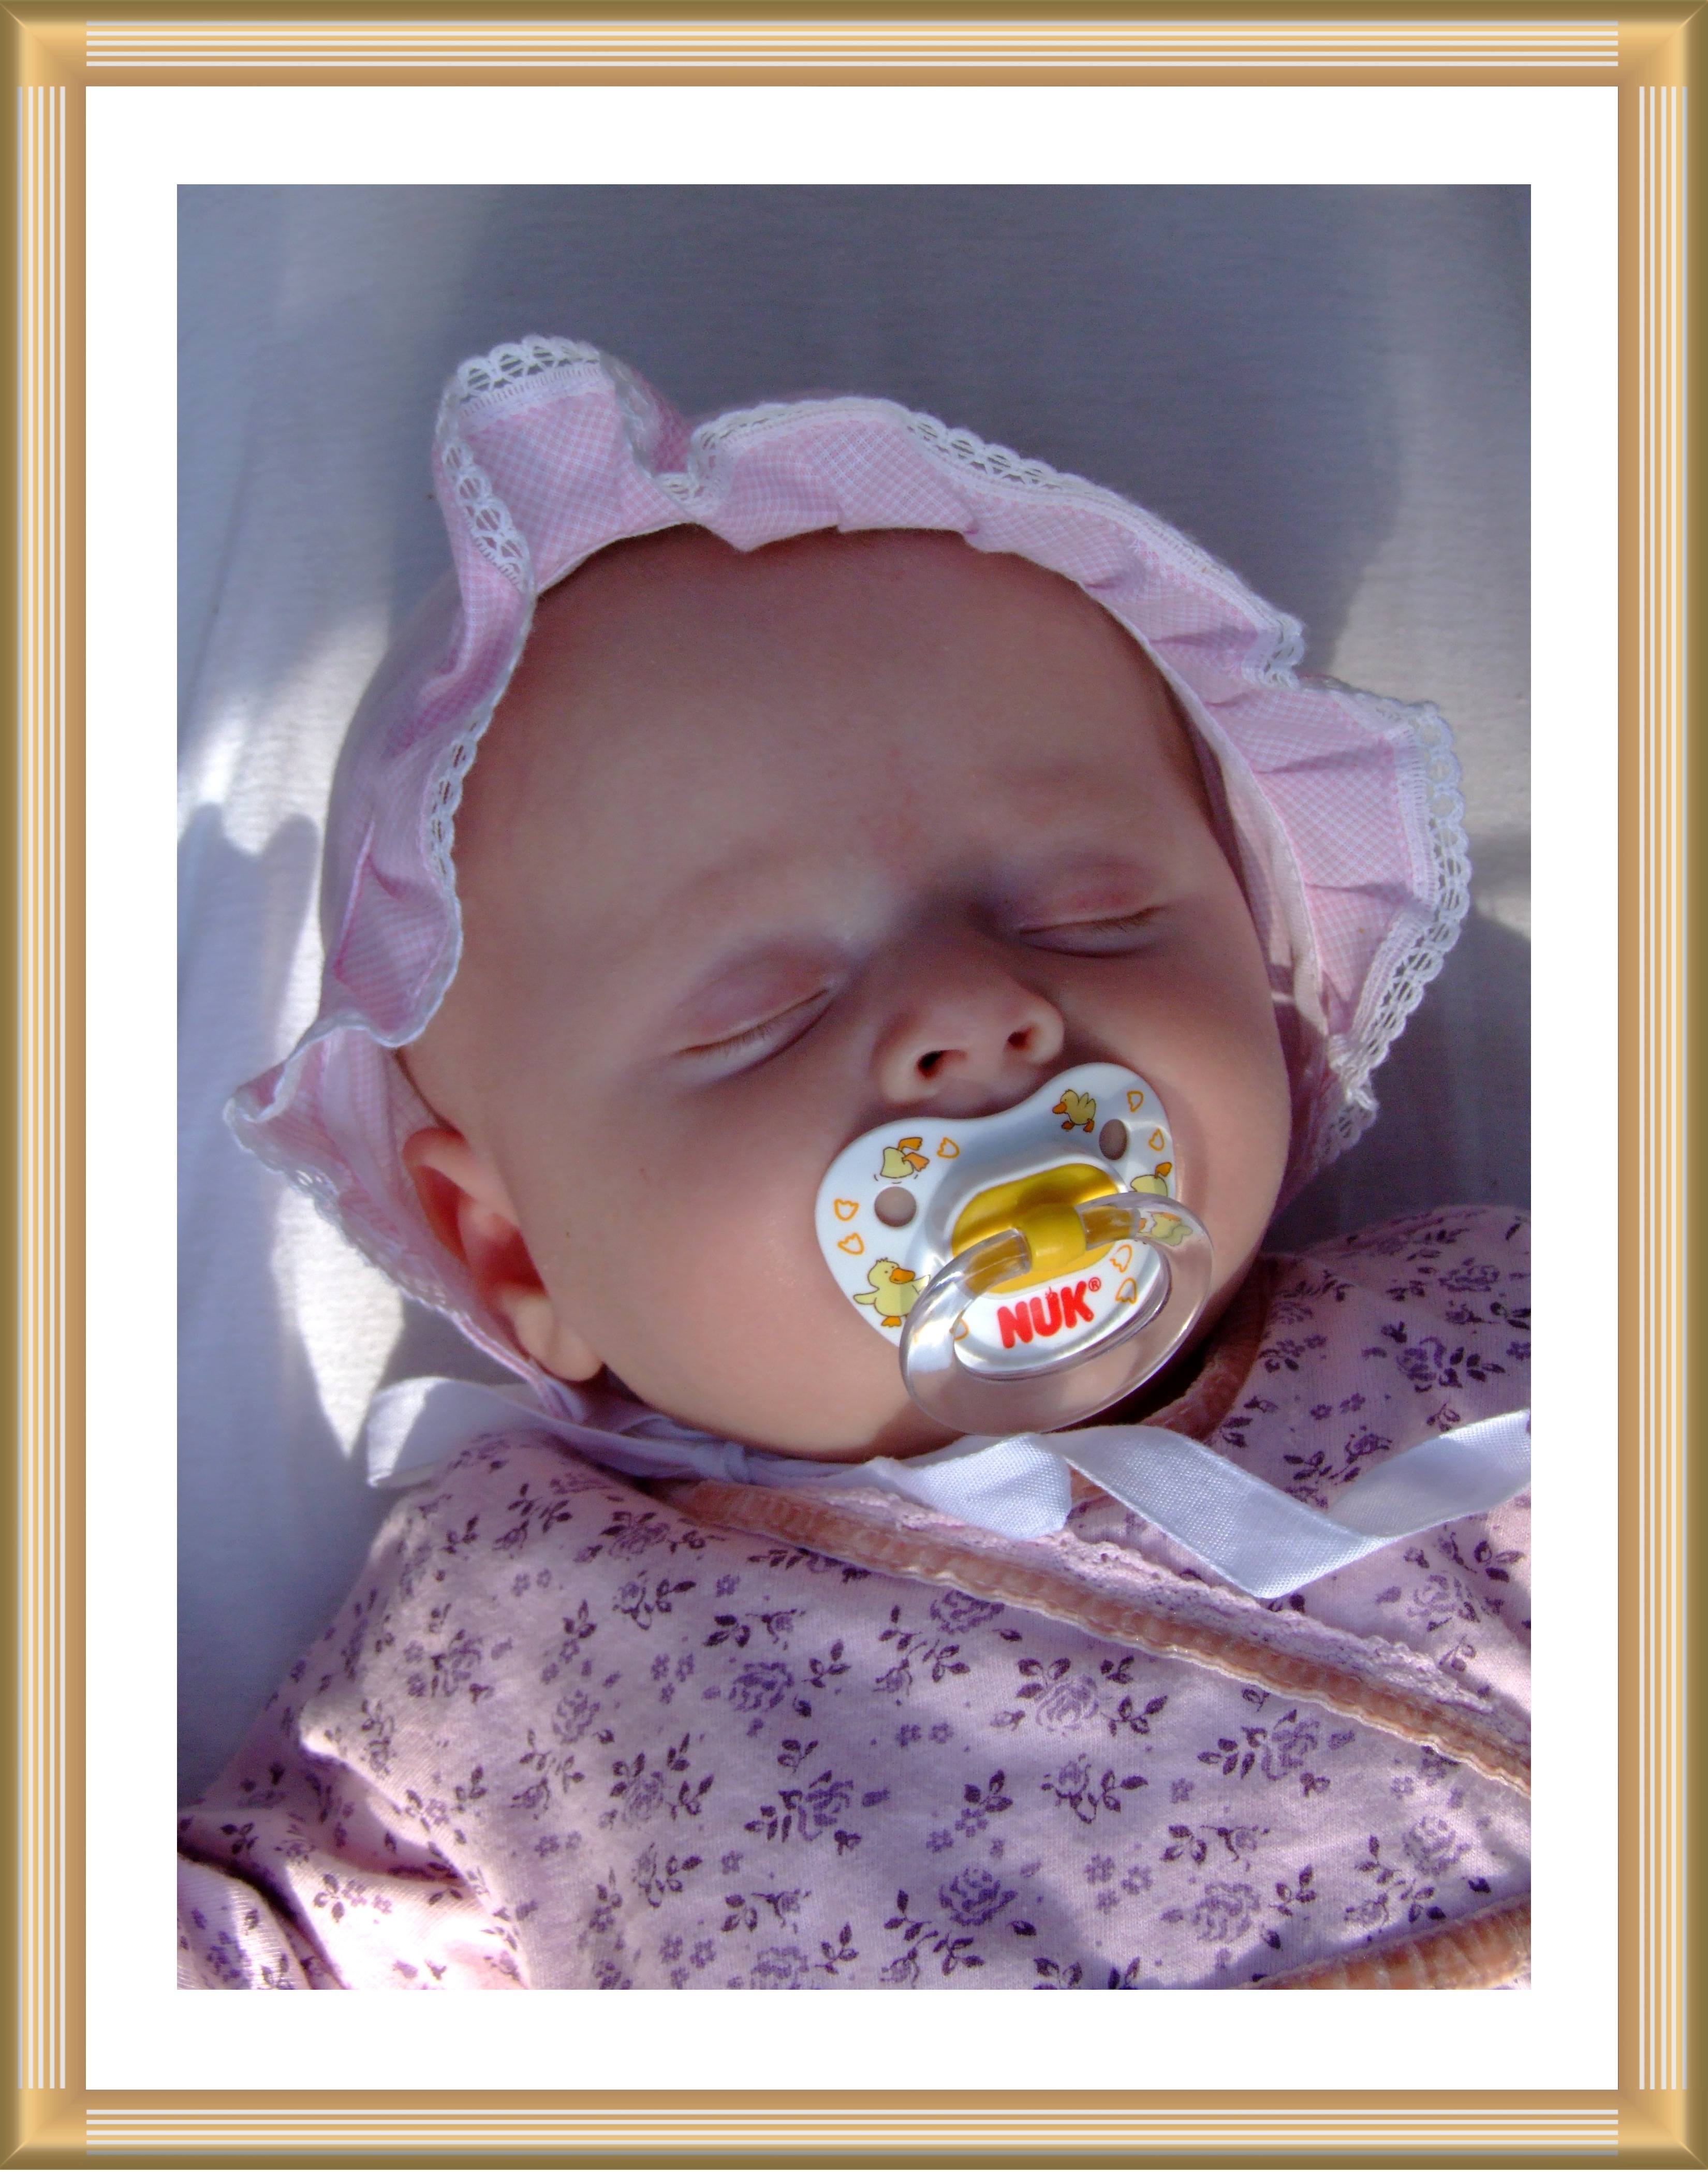
person, girl, love, sleeping, frame, child, pink, close, toy, baby, childhood, product, face, nose, sleep, dream, gold, infant, toddler, eye, head, organ, small child, live new, pacifier, snooze, my honey